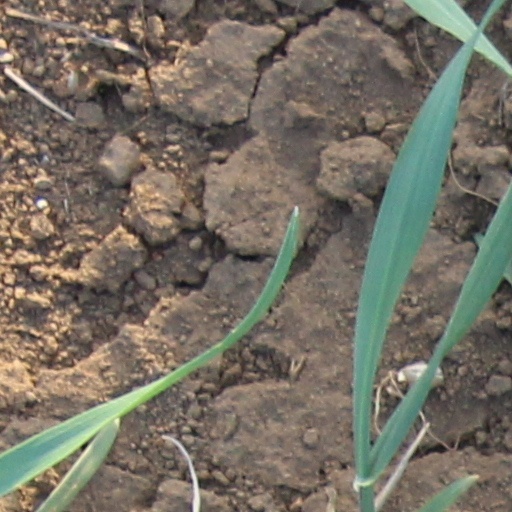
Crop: wheat